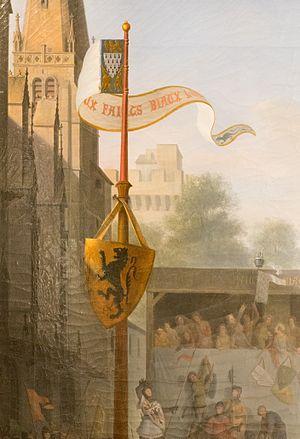
l’église Saint Nizier de Lyon